Charley's Aunt (1934 film)

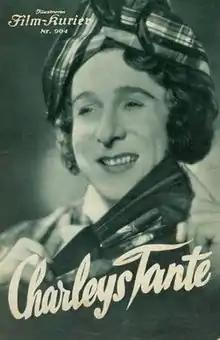

Charley's Aunt is a 1934 German comedy film directed by Robert A. Stemmle and starring Fritz Rasp, Paul Kemp, and Max Gülstorff. It is based on the British writer Brandon Thomas's 1892 play "Charley's Aunt". The film's sets were designed by art director Franz Schroedter.